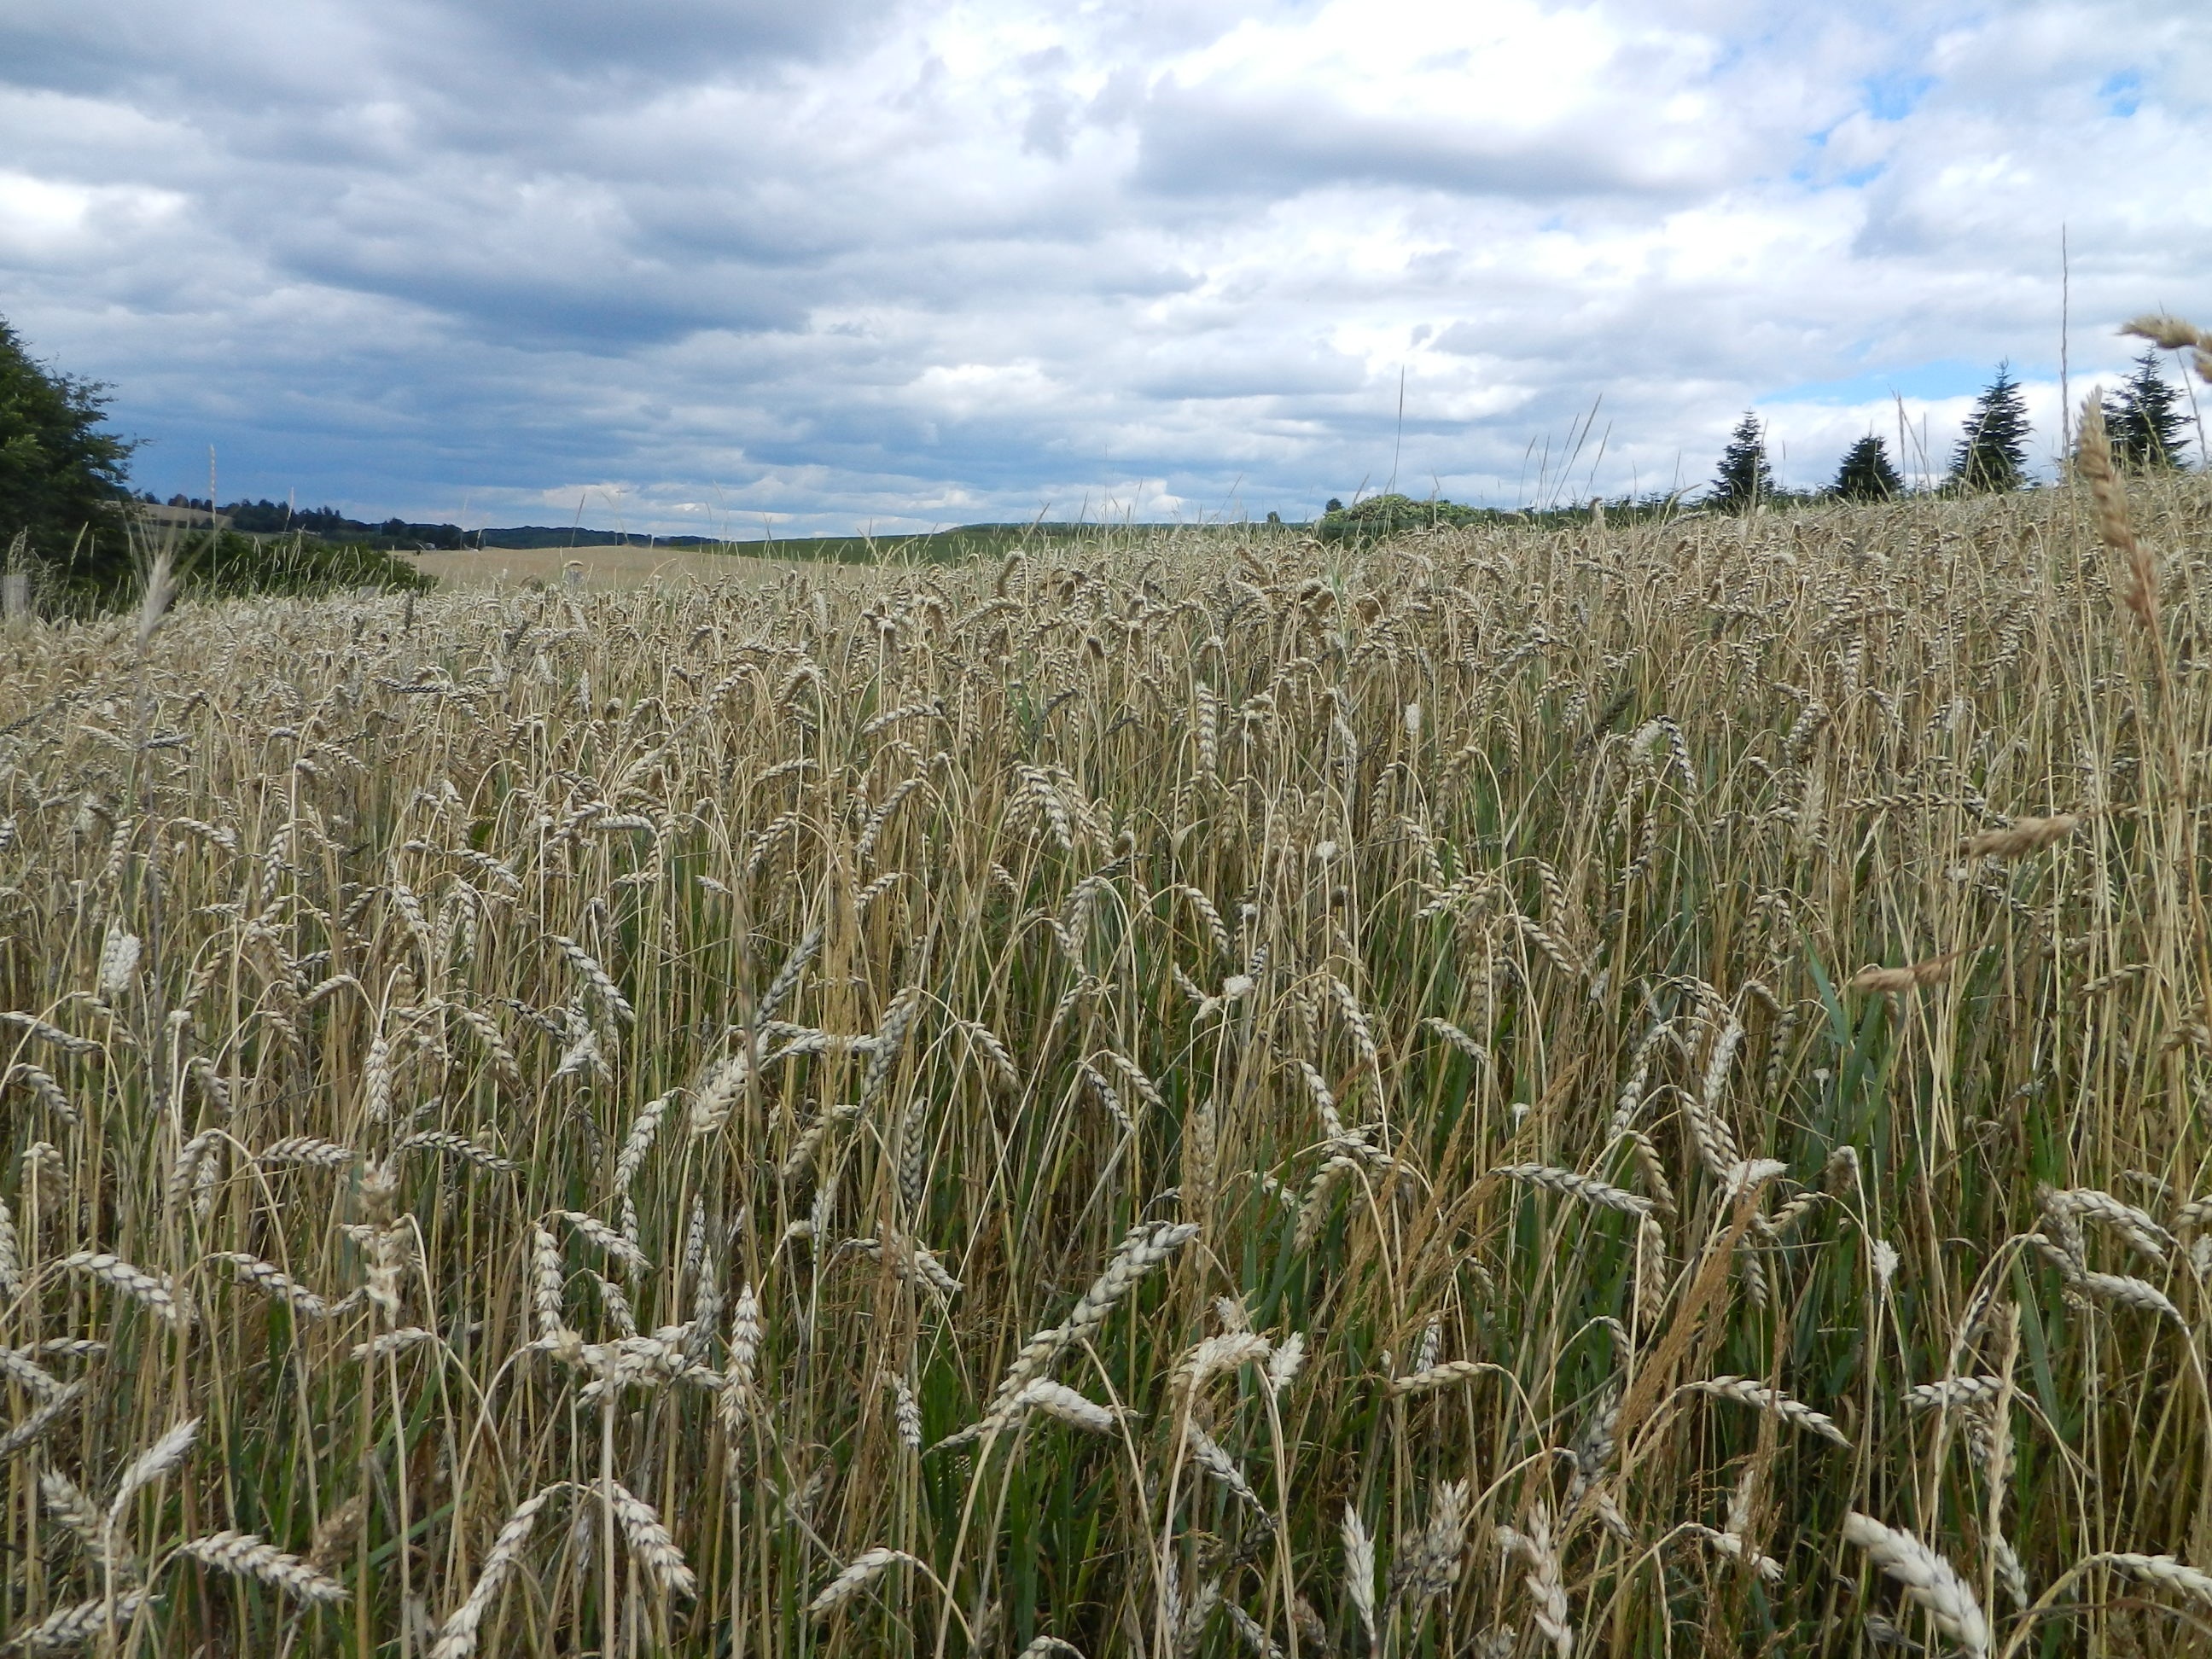
grass, plant, field, meadow, wheat, prairie, air, food, crop, agriculture, plain, clouds, grassland, rye, wetland, cornfield, habitat, ecosystem, steppe, rural area, flowering plant, commodity, triticale, grass family, land plant, phragmites, food grain